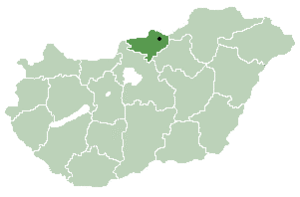
Nógrád (provins)
Nógrád-provinsen i Ungarn
Nógrád er en af de 19 provinser i Ungarn. Provinsen har et areal på 2.544 kvadratkilometer, og et indbyggertal på 210.182.